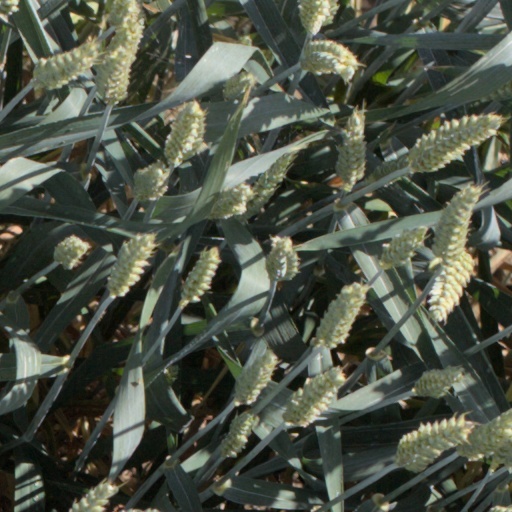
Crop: wheat